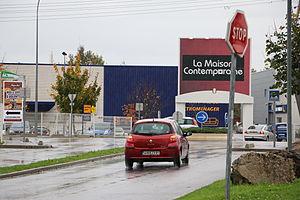
Croix Blanche
La zone d'activité La Croix-Blanche est le plus grand parc commercial d'Île-de-France, avec plus de 164 enseignes, sur plus 700 000 m².
Sainte-Geneviève-des-Bois est une commune française située à vingt-quatre kilomètres au sud de Paris dans le département de l’Essonne en région Île-de-France.